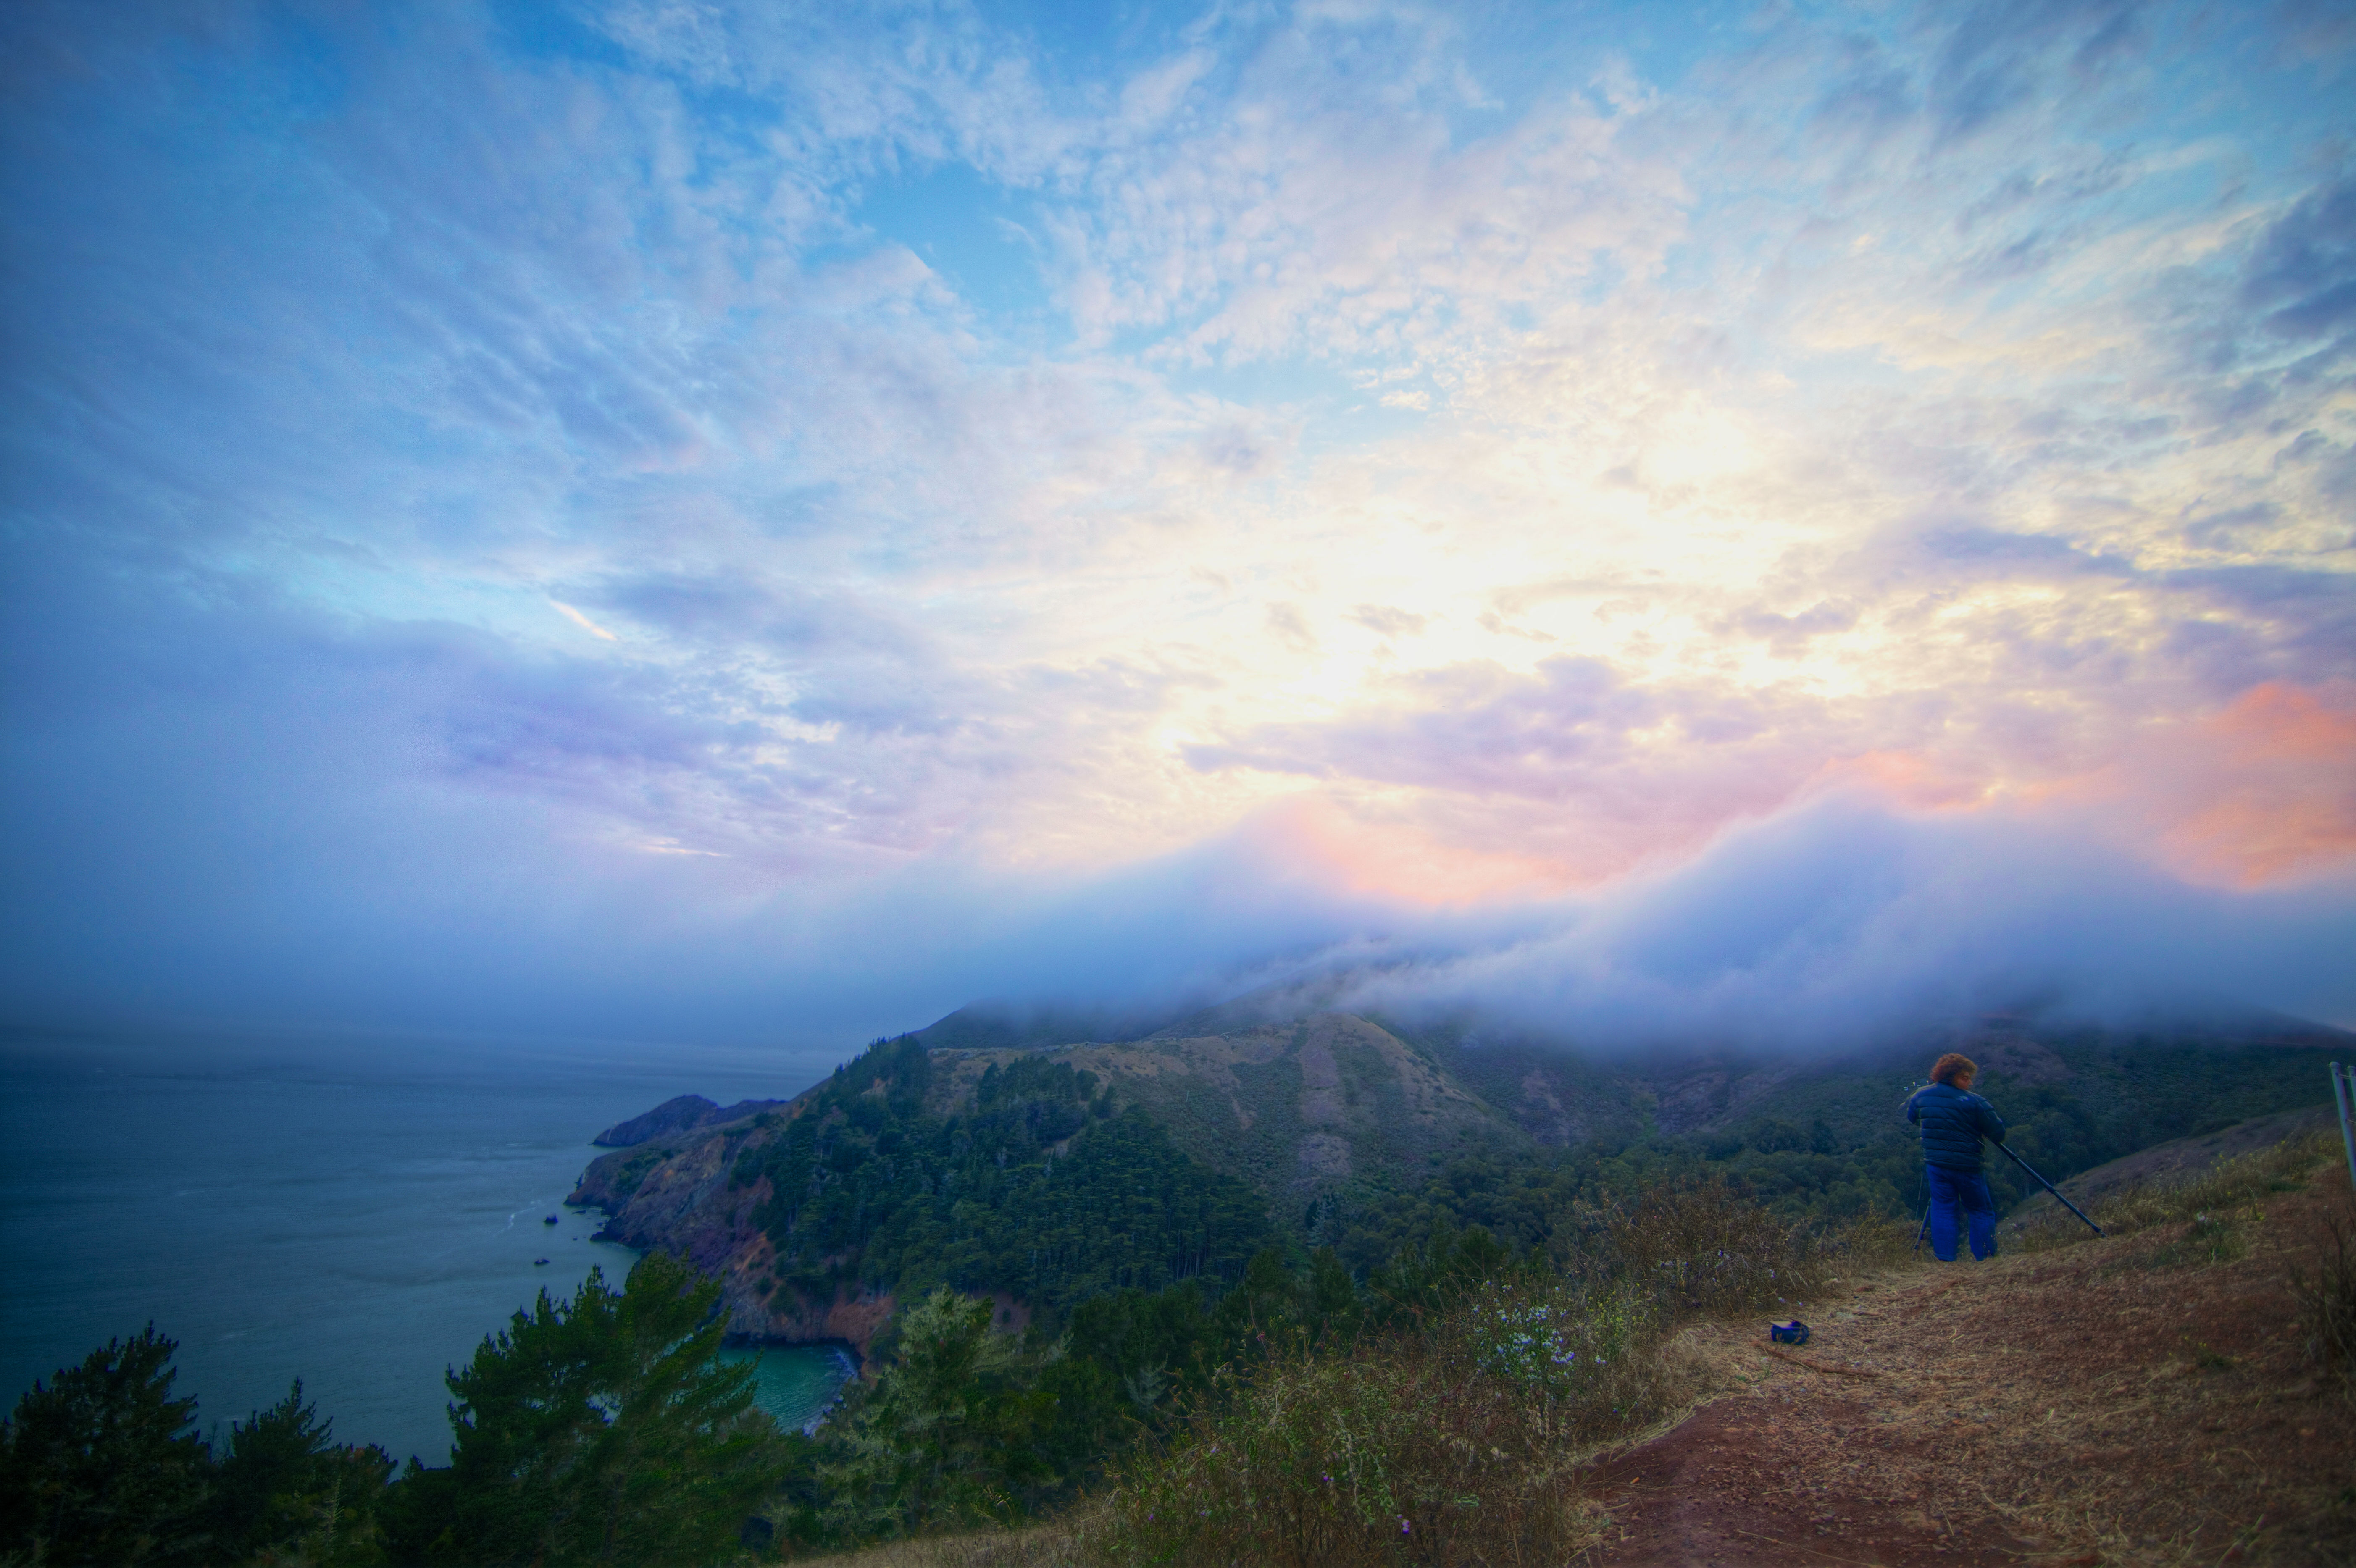
landscape, sea, coast, nature, horizon, mountain, cloud, sky, sun, fog, sunrise, sunset, photography, photographer, sunlight, morning, hill, dawn, mountain range, cliff, seaside, dusk, evening, natural, canon, weather, colorful, coulds, eos, bank, cool image, colors, san, cool, plateau, mark, ii, 5d, side, i, francisco, portair, meteorological phenomenon, atmospheric phenomenon, mountainous landforms